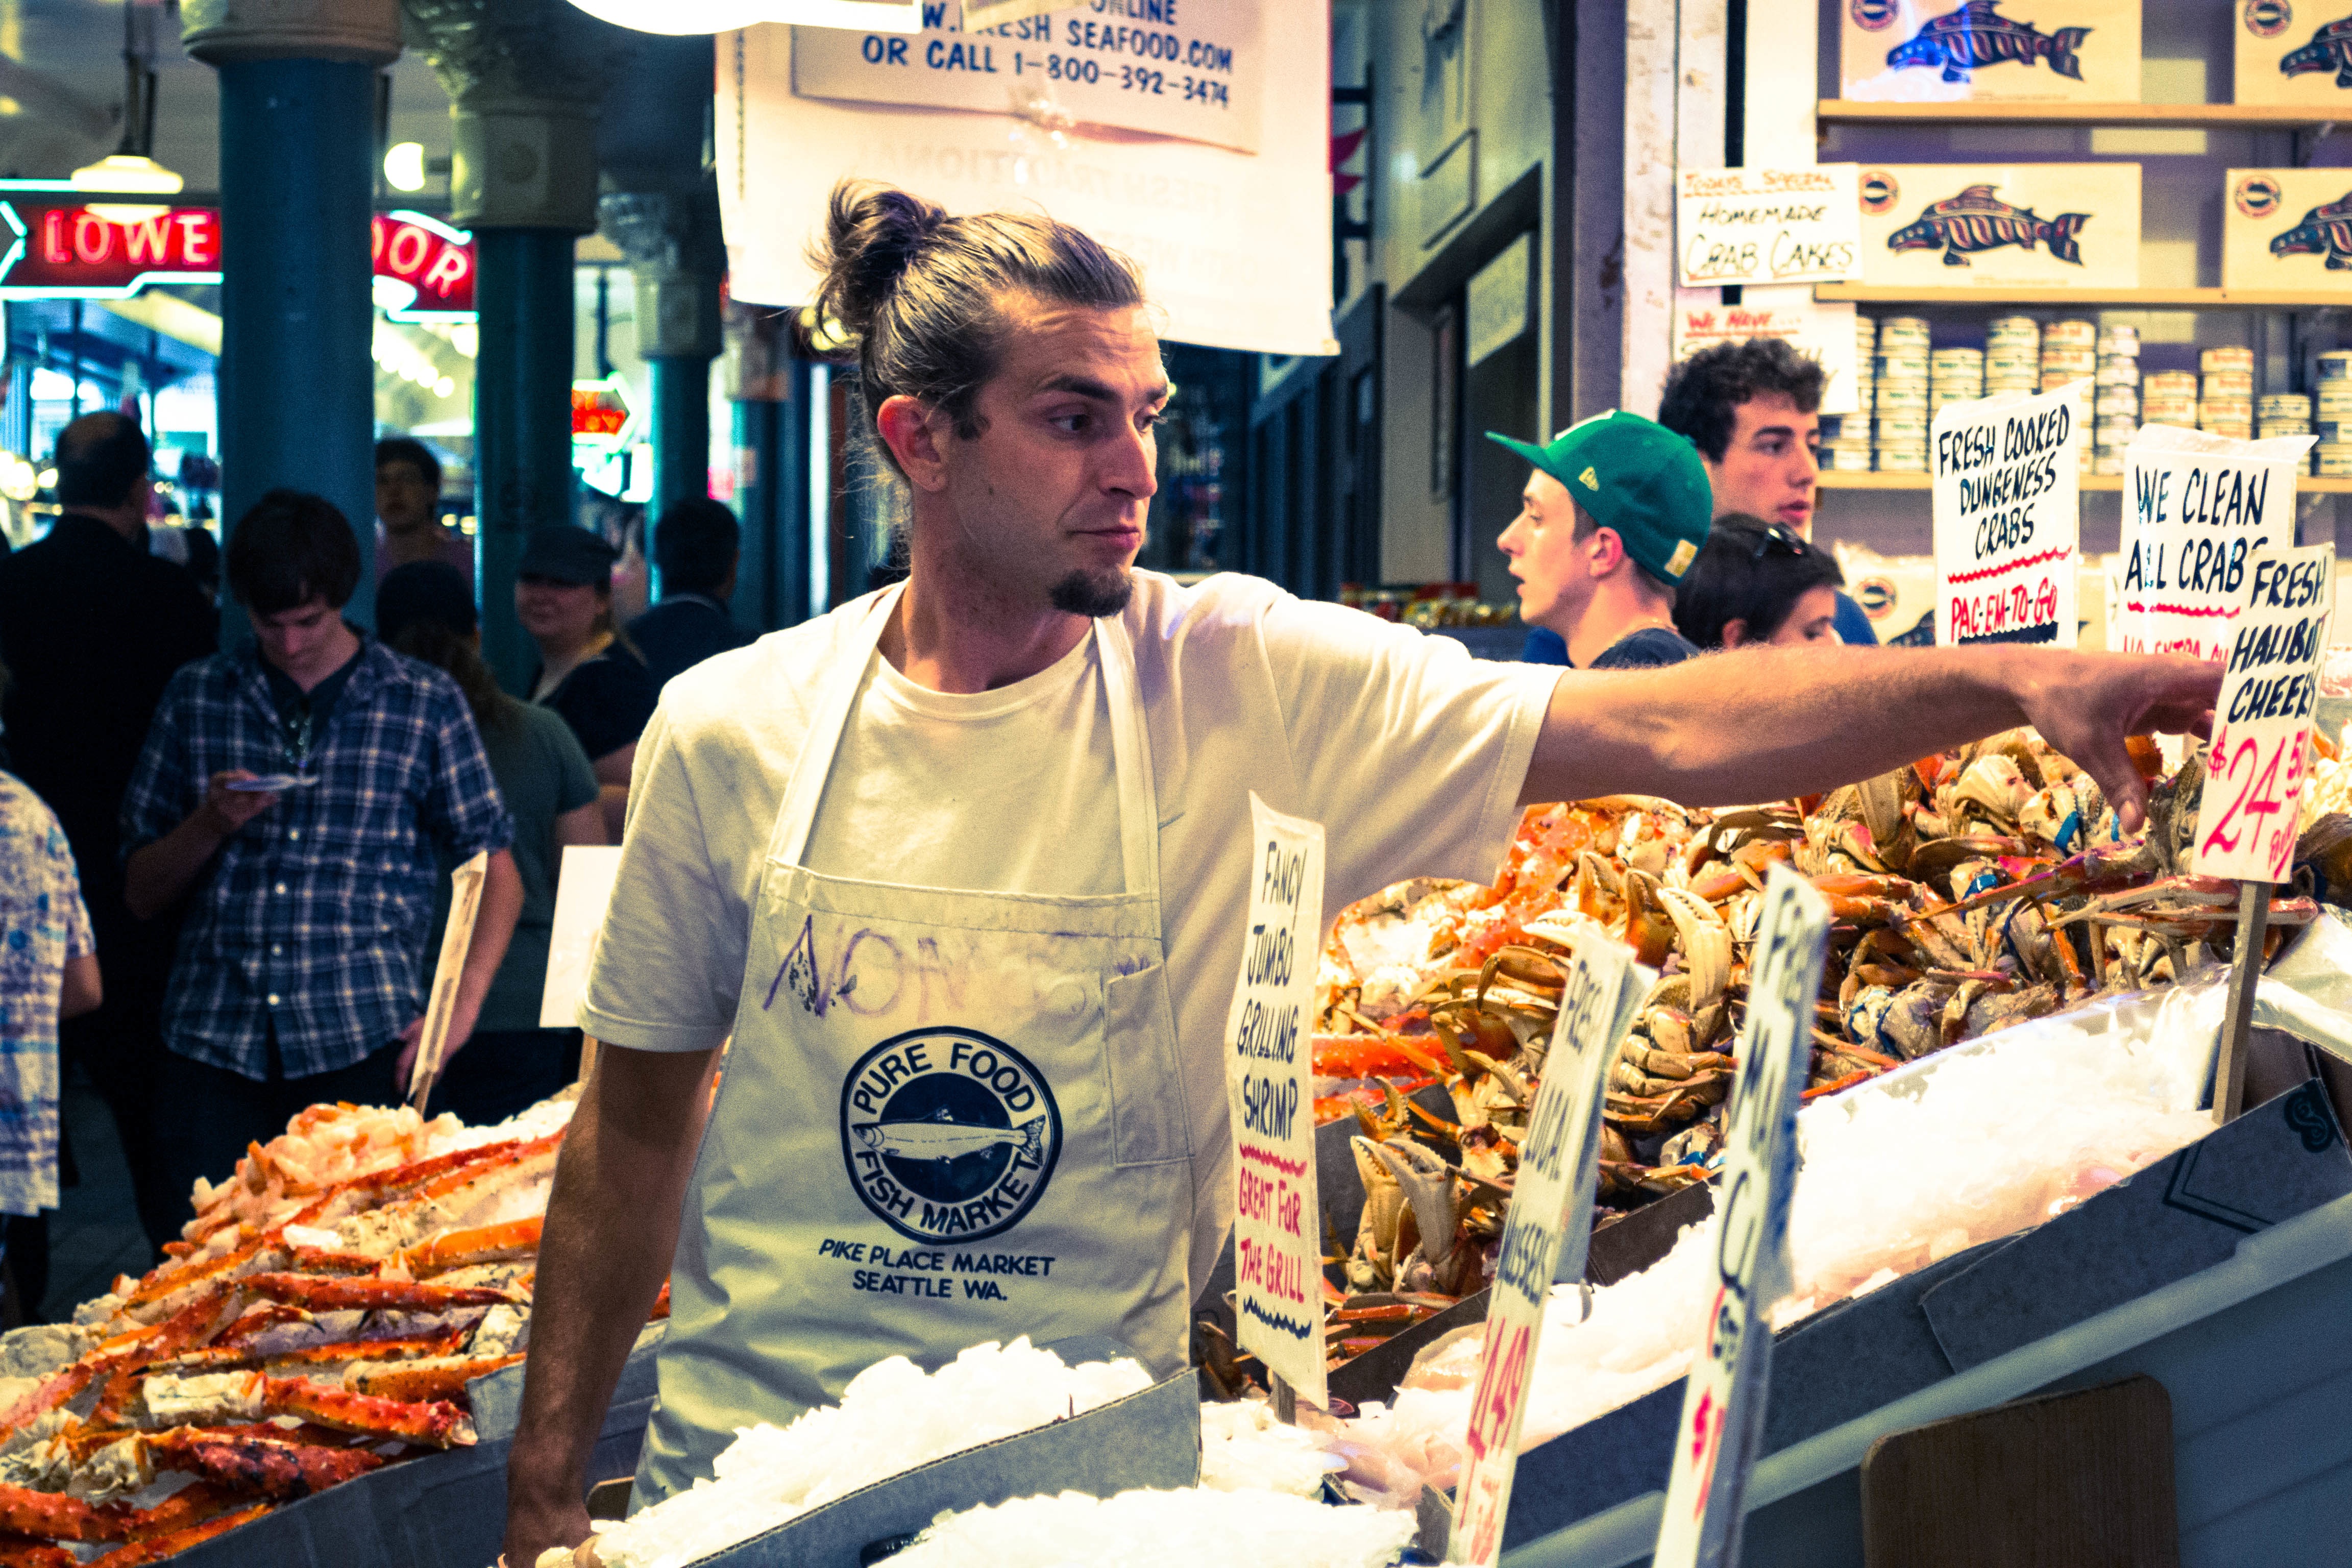
city, dish, food, vendor, market, marketplace, public space, street food, taste, sense, human settlement